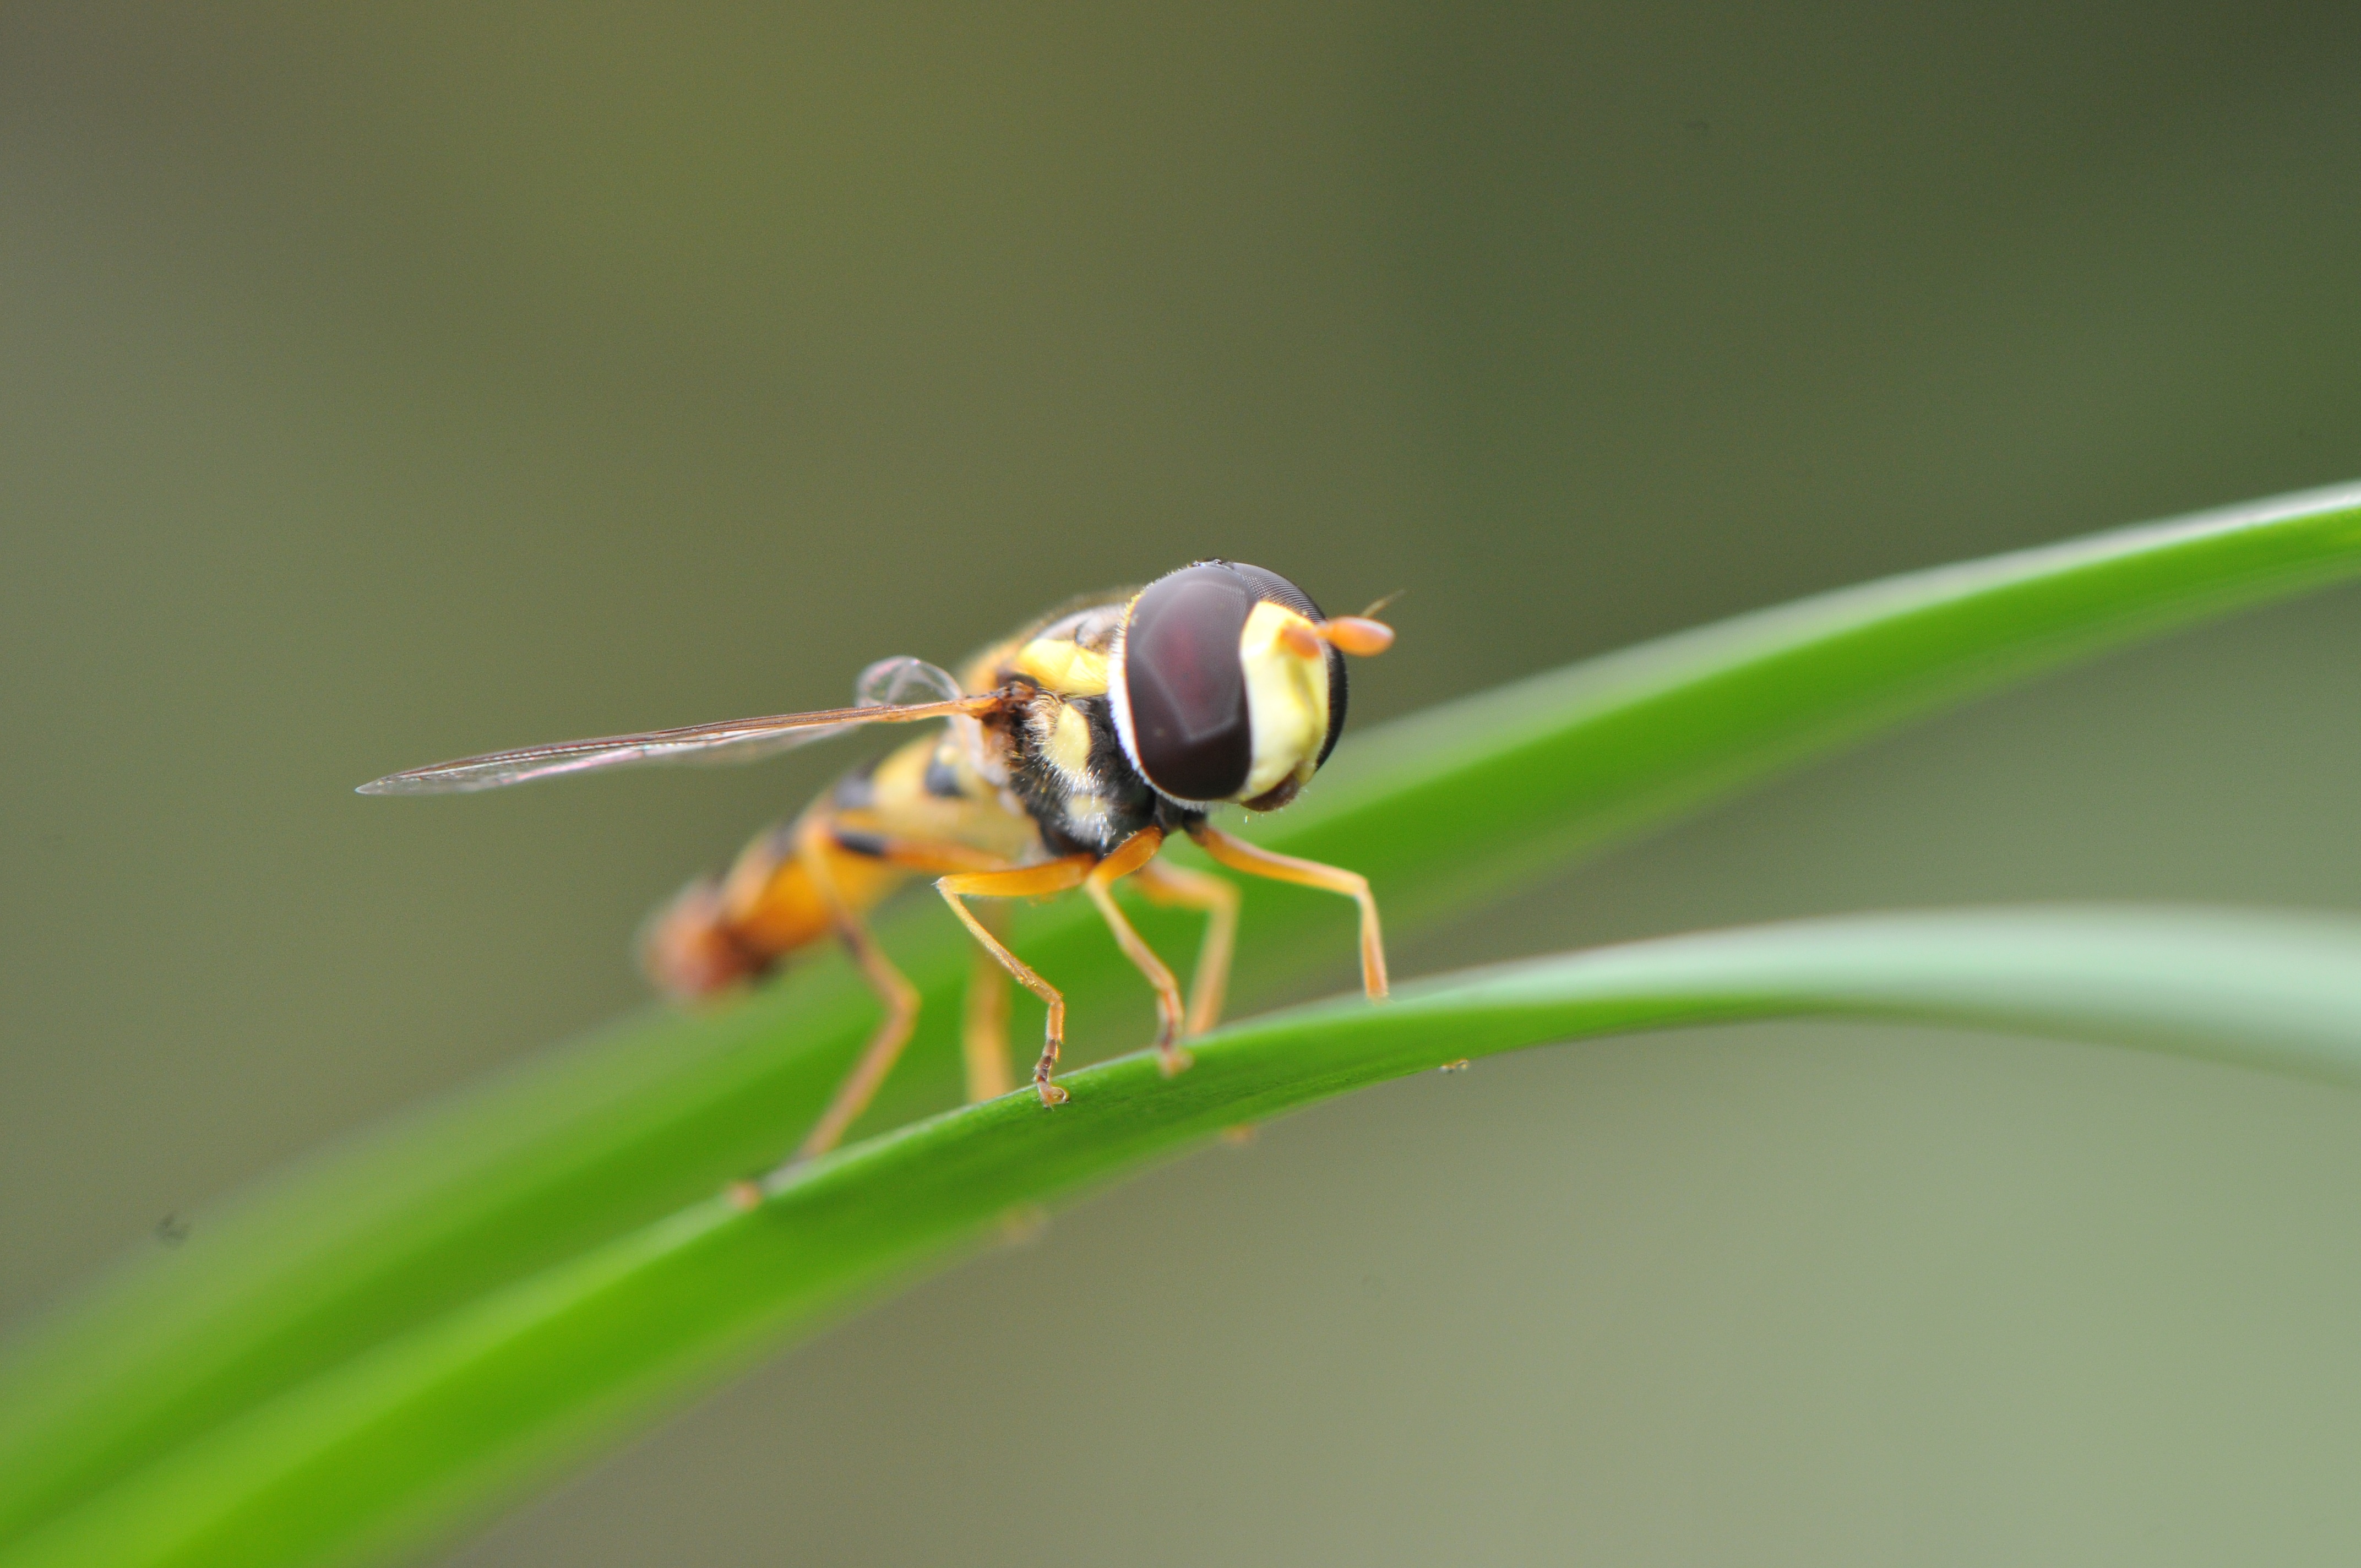
nature, wing, light, plant, white, photography, flower, animal, fly, summer, pattern, spring, green, red, color, insect, macro, natural, small, park, bug, butterfly, black, colorful, yellow, garden, close, flora, season, fauna, invertebrate, close up, outdoors, hairy, day, body, pest, appealing, macro photography, leaf beetle, plant stem